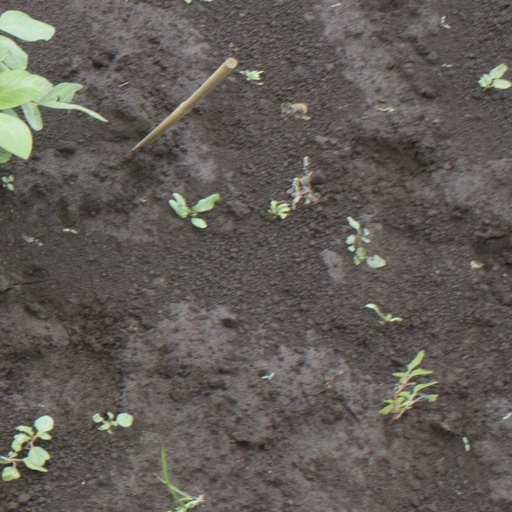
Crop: soybean